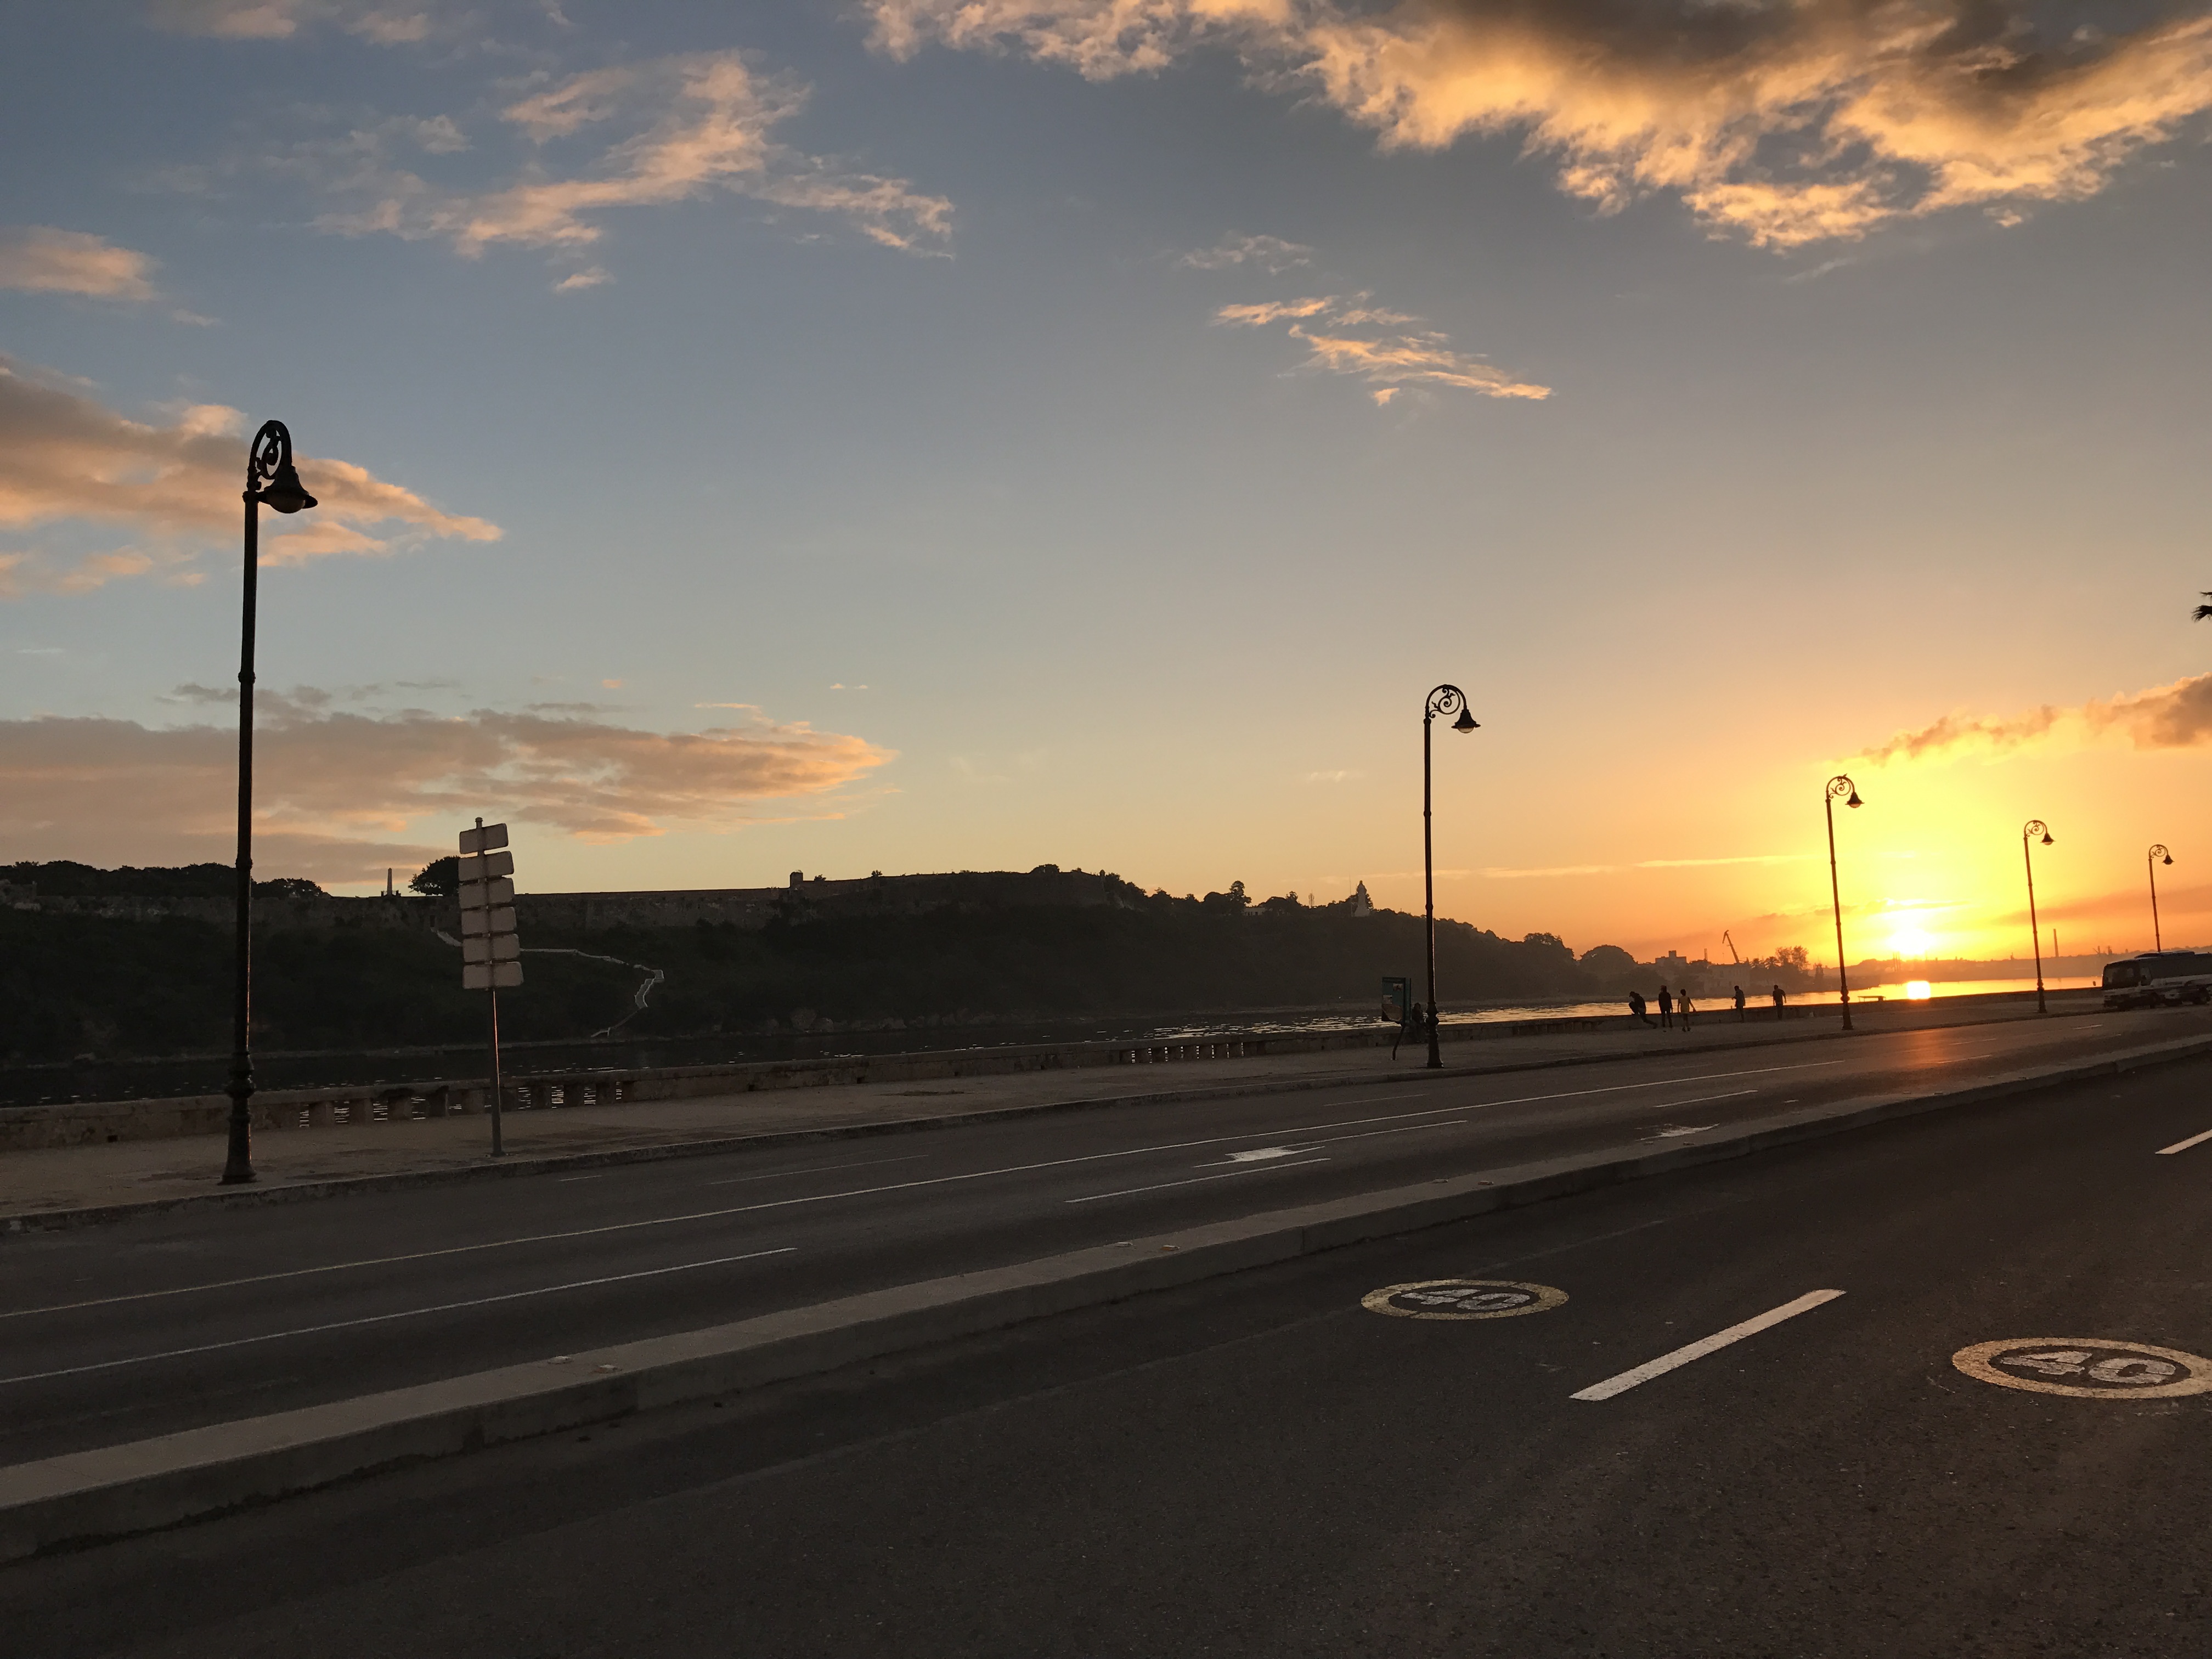
horizon, cloud, sky, sunrise, sunset, road, street, morning, highway, dawn, dusk, evening, street lamp, infrastructure, havana, malecon